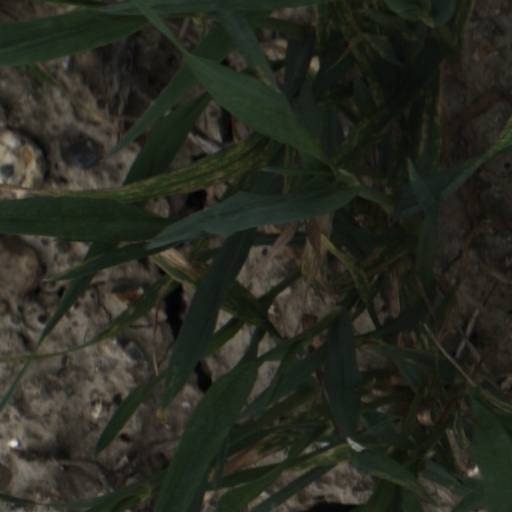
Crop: wheat